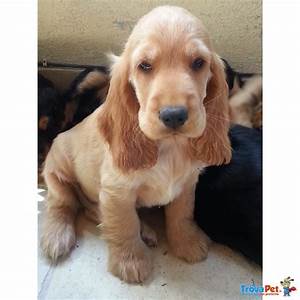
Label: dog